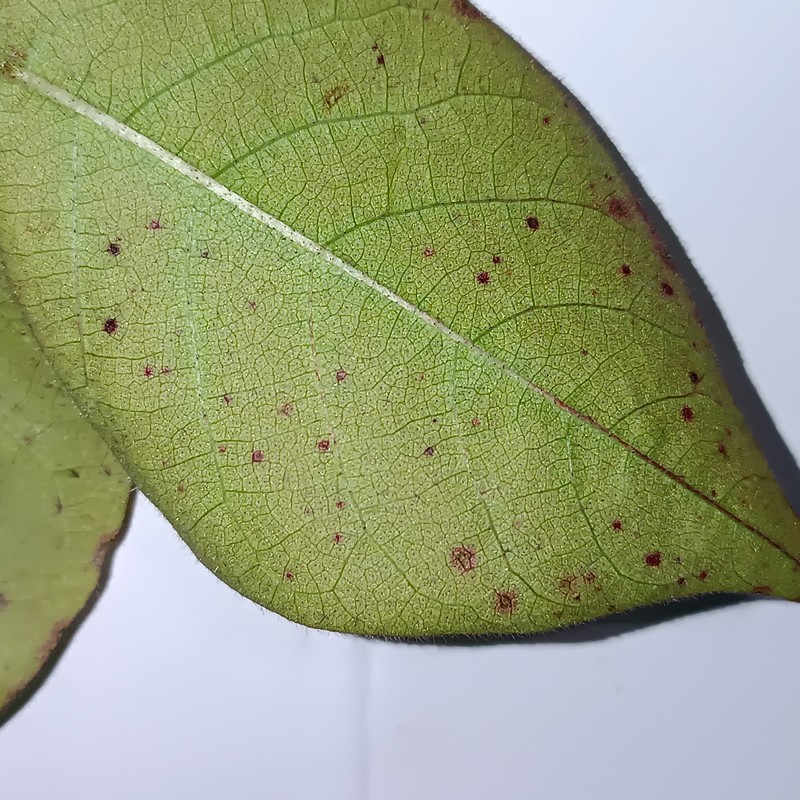
Label: Bacterial Blight